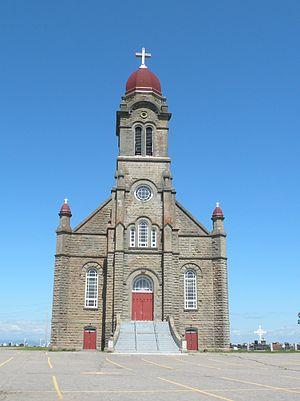
Façade de l'église
Stanislas-Joseph Doucet était un prêtre canadien ; il était aussi patriote acadien, homéopathe, inventeur et écrivain.
Grande-Anse est un village côtier canadien situé dans la région de la Péninsule acadienne et le Comté de Gloucester, au Nord-Est du Nouveau-Brunswick. Grande-Anse fut fondée en 1808 par l'Acadien Simon Landry sur un site connu des Micmacs et fut constituée en municipalité en 1968.